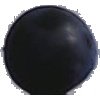
Label: blue_grape